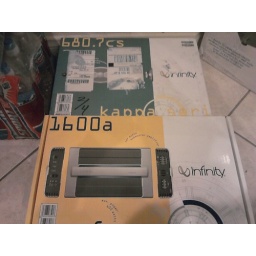
Infinity Kappa 6x8/5x7 speakers new in box retails $349Infinity reference 1600A 600W car amplifier (new in box) retails $299